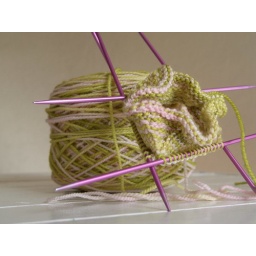
new monkeys in tea rose